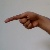
The image shows a hand gesture representing the letter 'G' in Indian Sign Language.